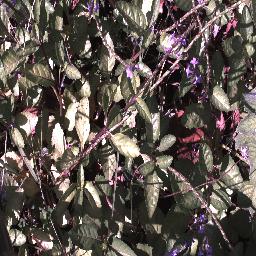
Label: snake_weed